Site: brandenburg
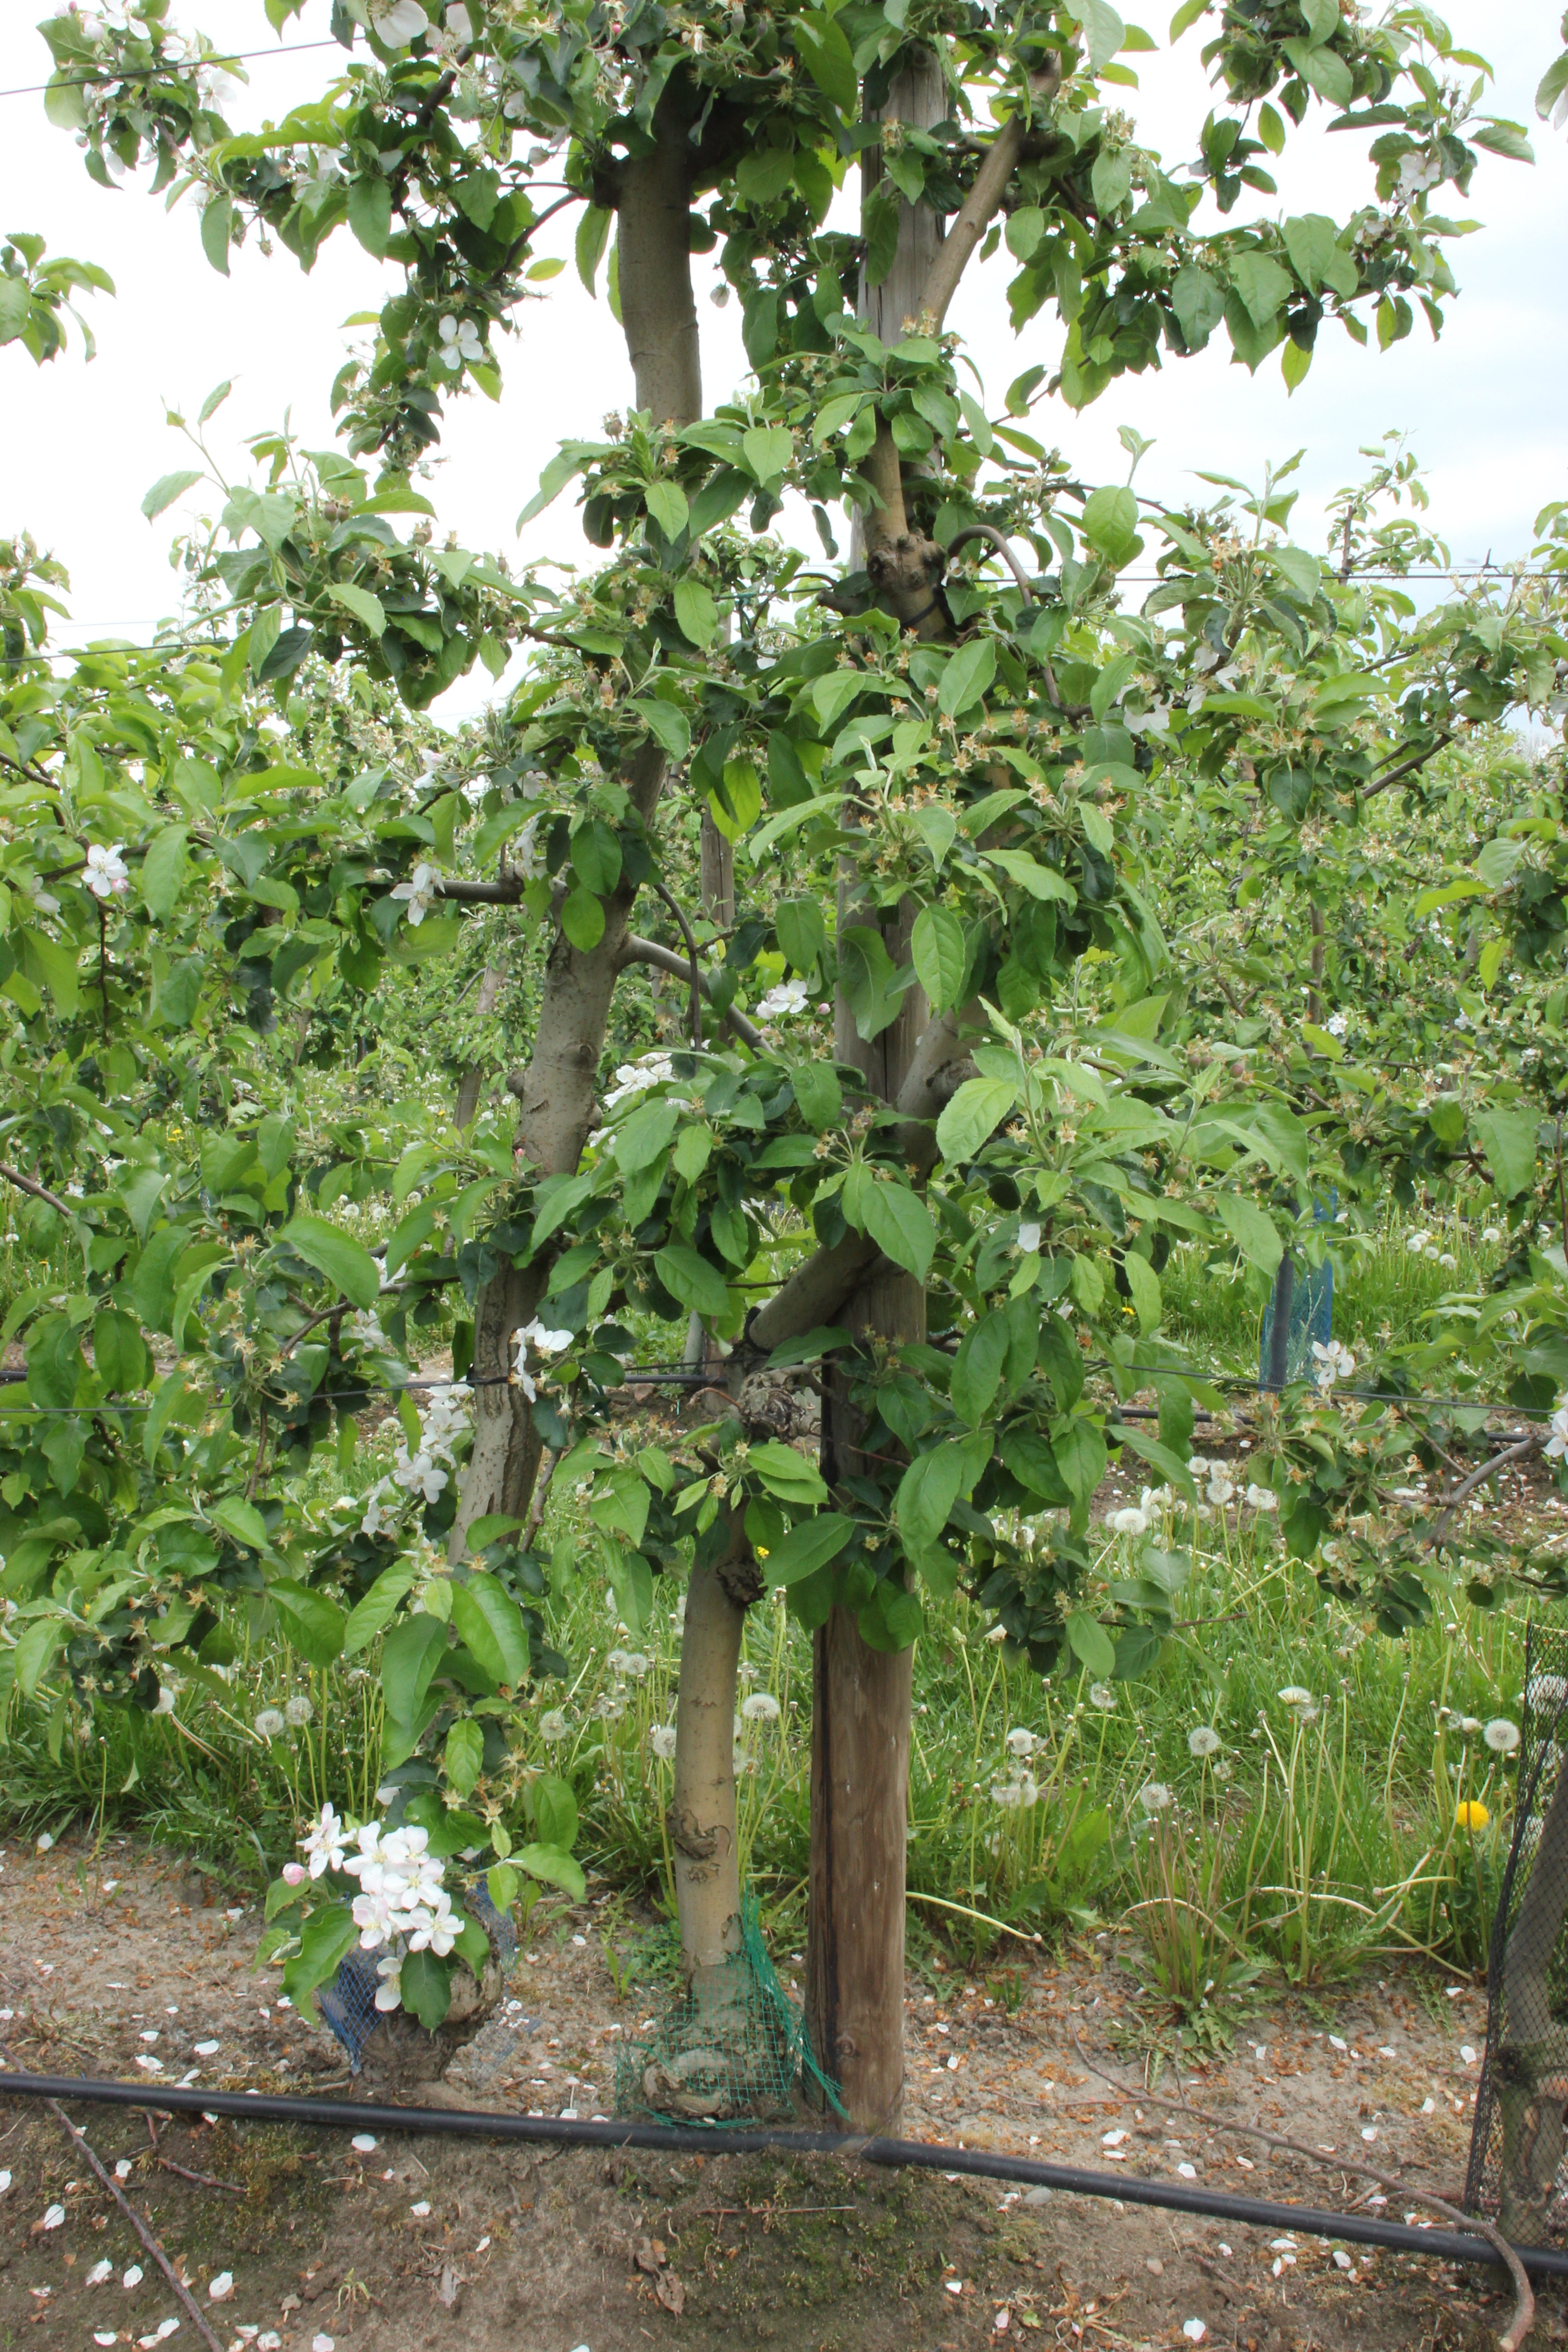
Growth stage (BBCH 67): Flowering